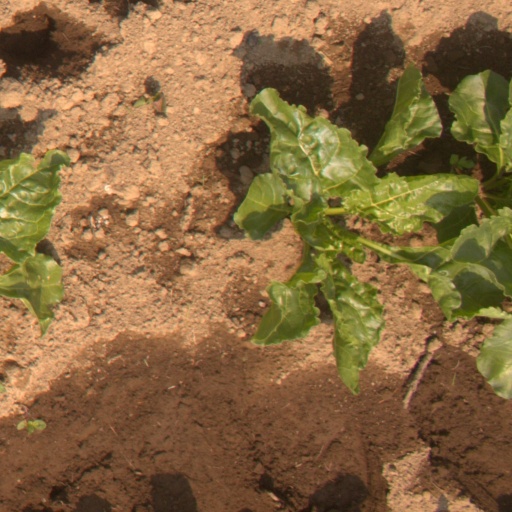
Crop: sugar beet